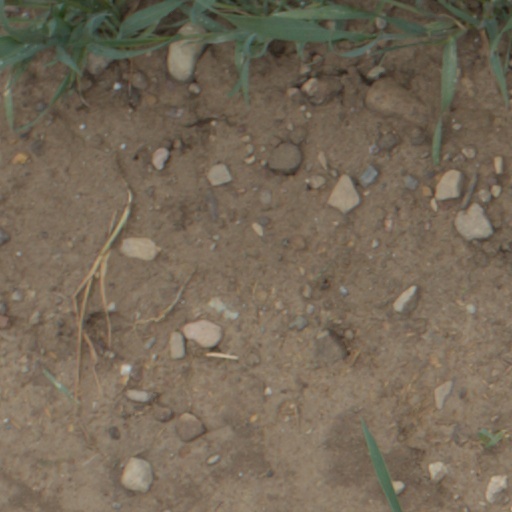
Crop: wheat